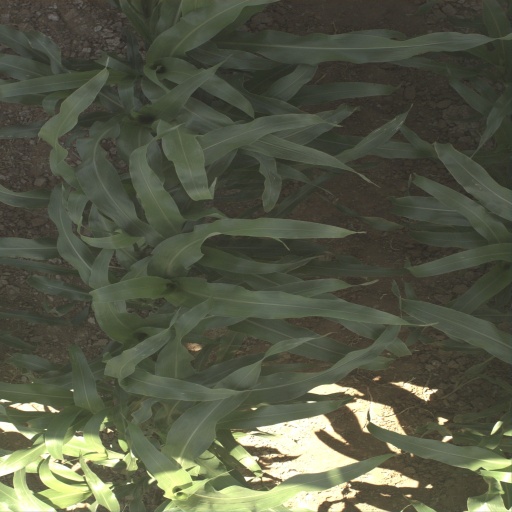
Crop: sorghum